Por amar sin ley season 2

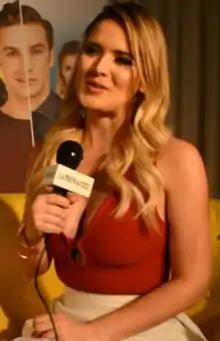
Kimberly Dos Ramos played Sofía Alcocer

After the confirmation of a second season. On 23 May 2018, it was confirmed that Geraldine Bazán and Issabela Camil would not be in the second part of the series. After the departure of some actors from the main cast, on 2 August 2018, the inclusion of Spanish actor Marc Clotet was confirmed. On 4 September 2018, it was confirmed that Kimberly Dos Ramos, who participated in the previous season as a guest, would be part of the main cast during the second season, and also confirmed the inclusion of Erika Buenfil who shares credits with Dos Ramos.